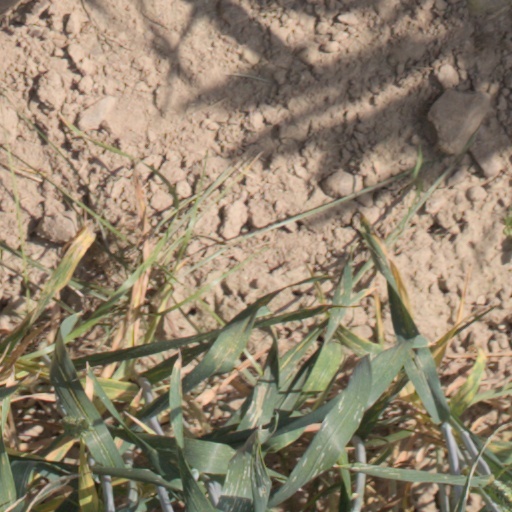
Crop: wheat